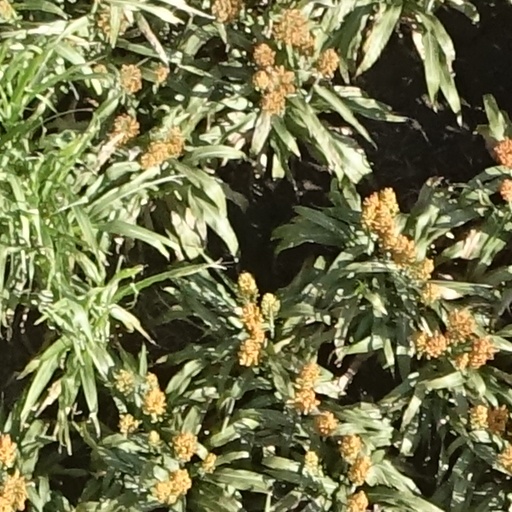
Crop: sorghum